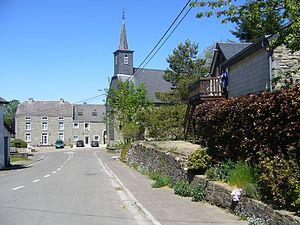
Village de Recogne près de Libramont
Recogne est une section de la commune belge de Libramont-Chevigny située en Région wallonne dans la province de Luxembourg. Le village est situé à environ 1,5 km à l'ouest de Libramont à une altitude d'environ 500 m.